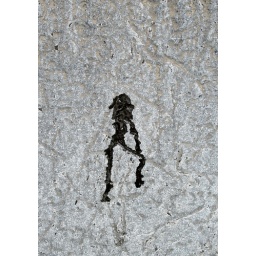
The water dribbling down the lines in the rock looked like a hiker.